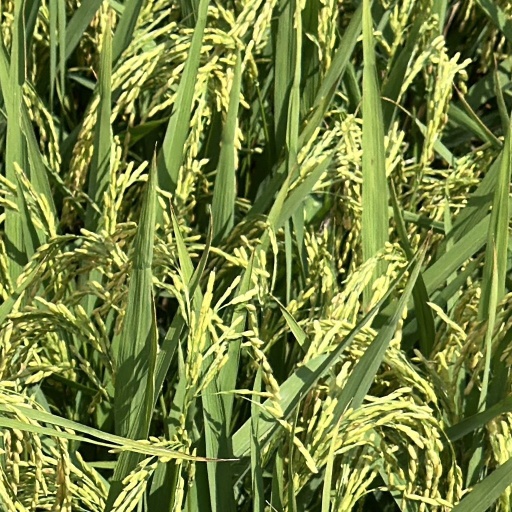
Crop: rice